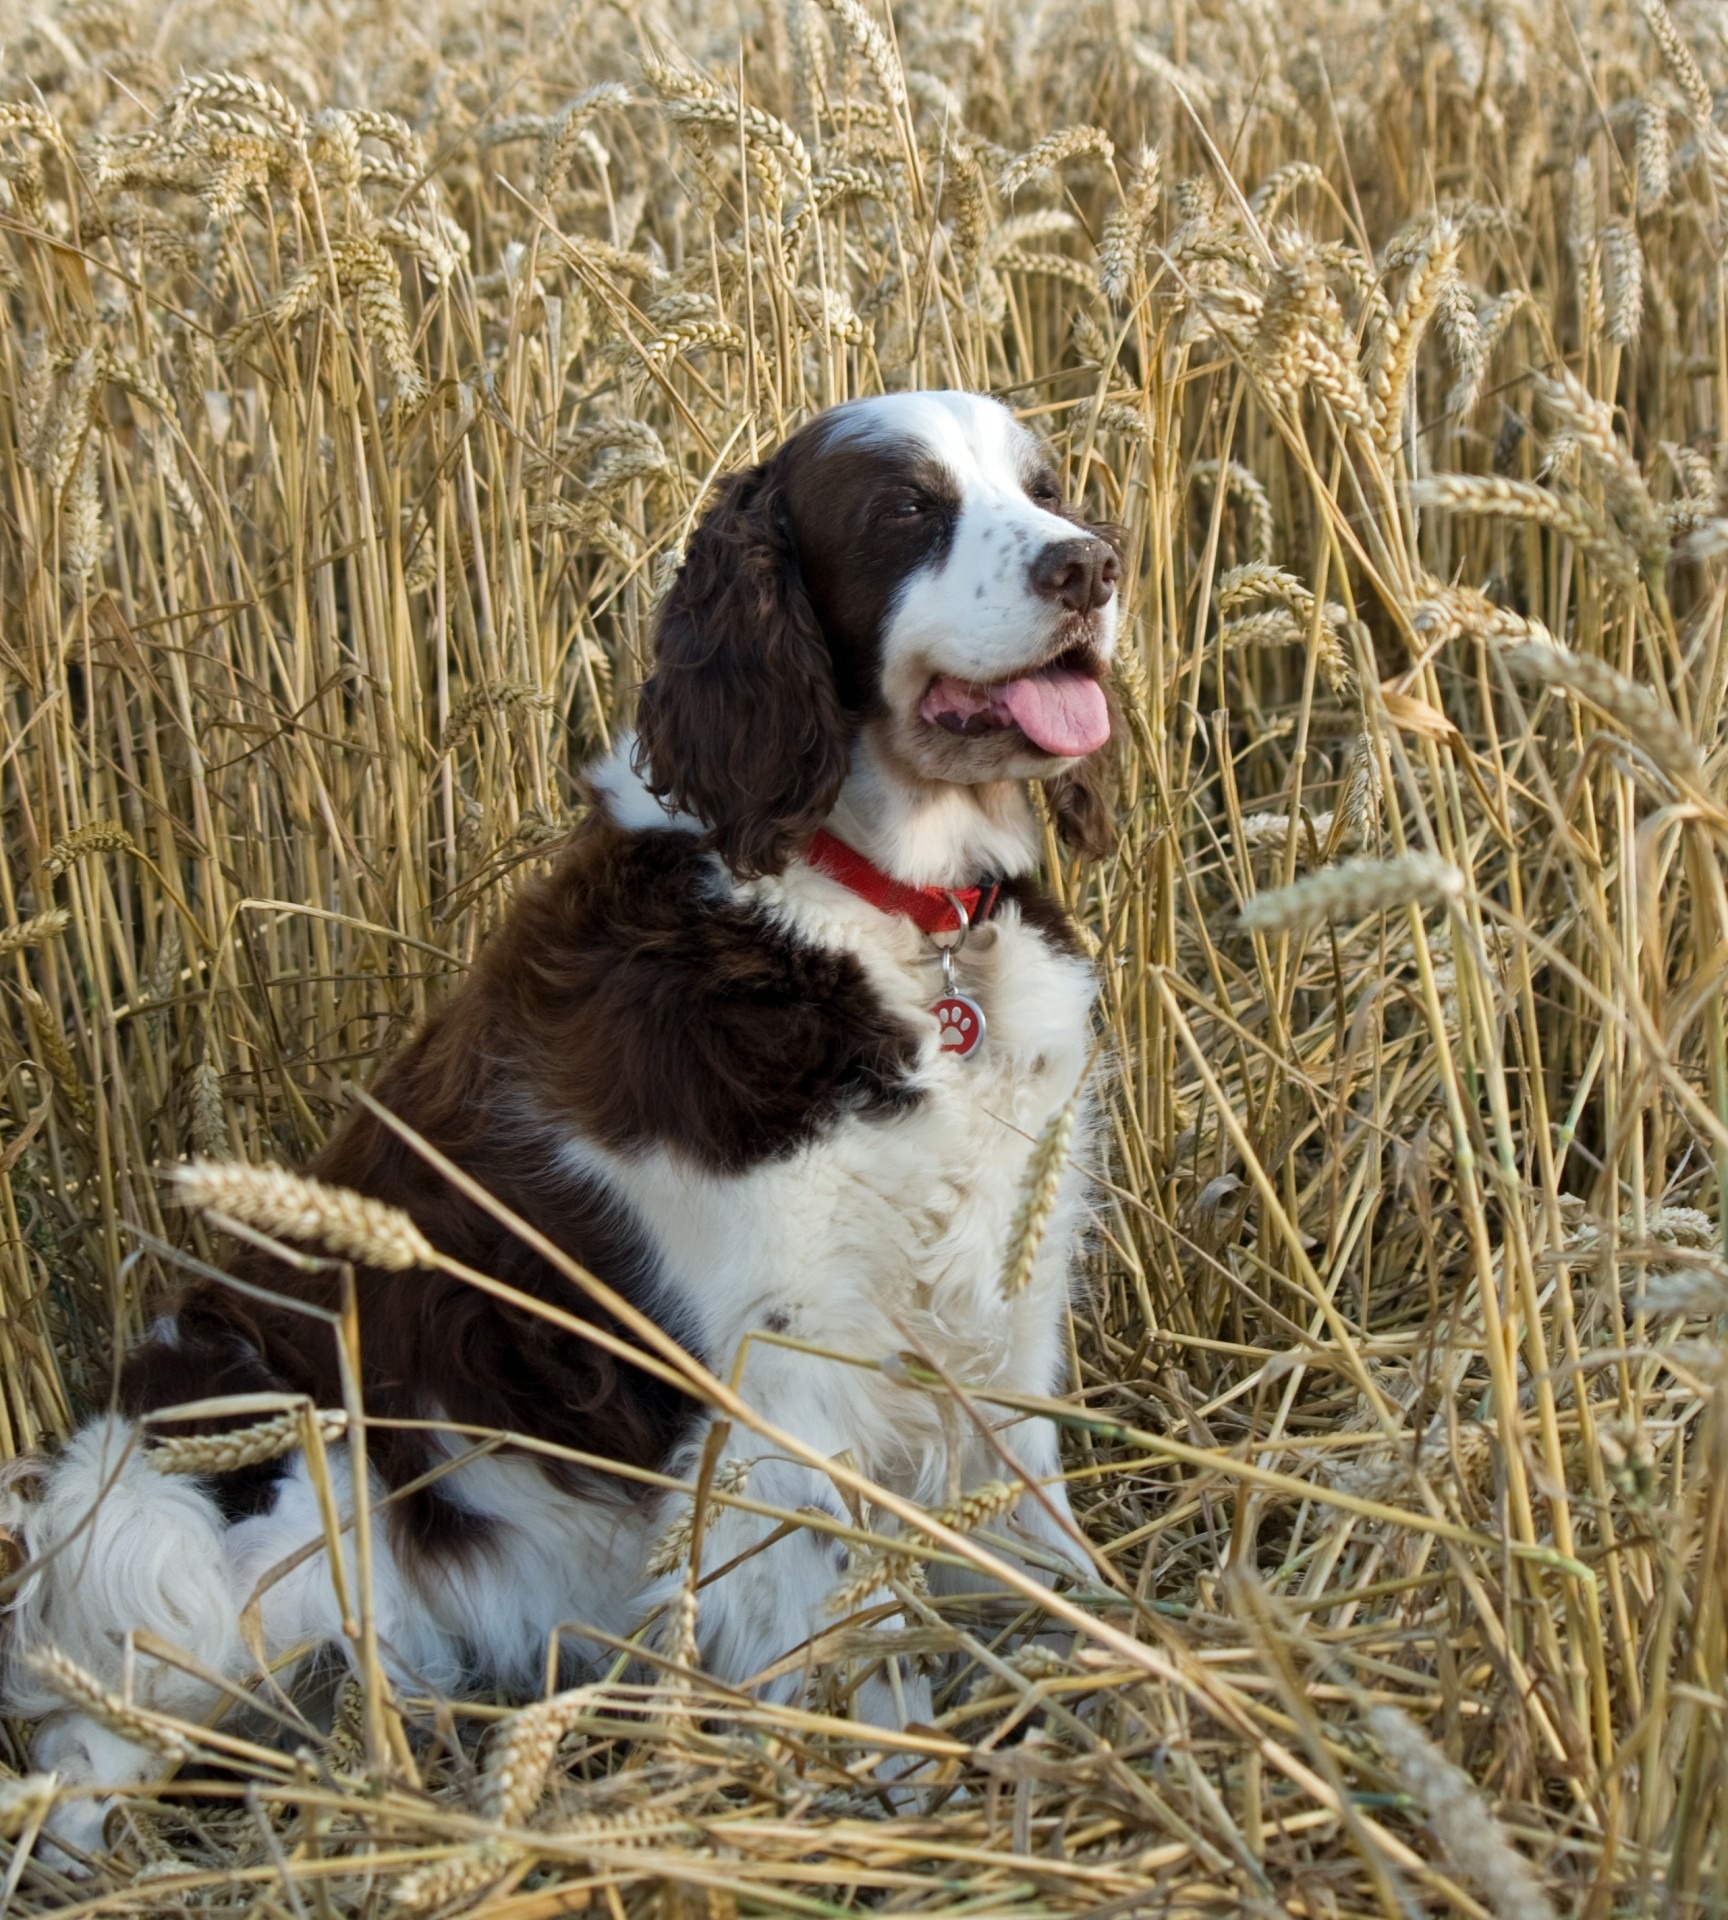
field, farm, wheat, grain, dog, animal, canine, pet, sitting, mammal, agriculture, farm land, wheat field, spaniel, hunting dog, crops, vertebrate, dog breed, brittany, pedigree, springer, springer spaniel, dog like mammal, english springer spaniel